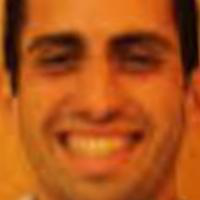
Age group: age 31-40